Chauncey Davis

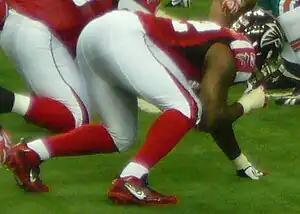
Davis with the Falcons in 2009

Chauncey Antoine Davis (born January 27, 1983) is an American former professional football player who was a defensive end in the National Football League (NFL). He played college football for the Florida State Seminoles and was selected by the Atlanta Falcons in the fourth round of the 2005 NFL draft. He also played for the Chicago Bears.